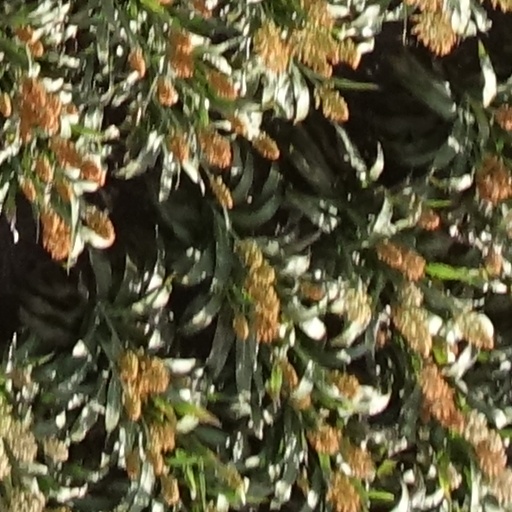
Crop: sorghum